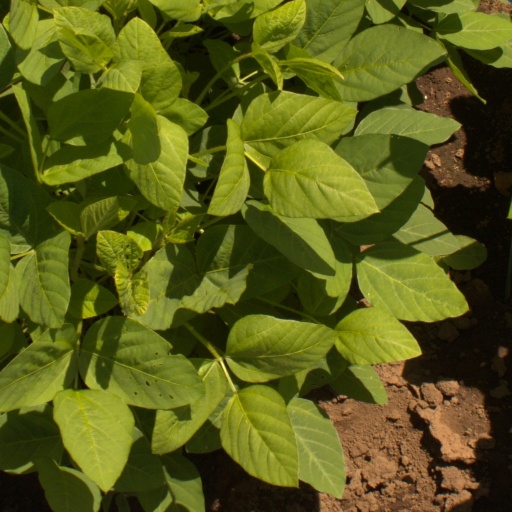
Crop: soybean